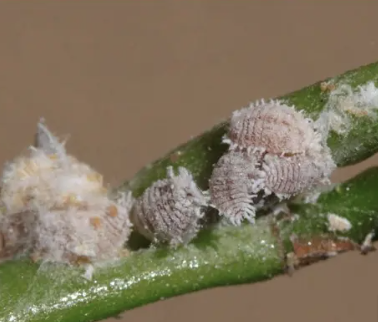
Label: mealybug_infestation